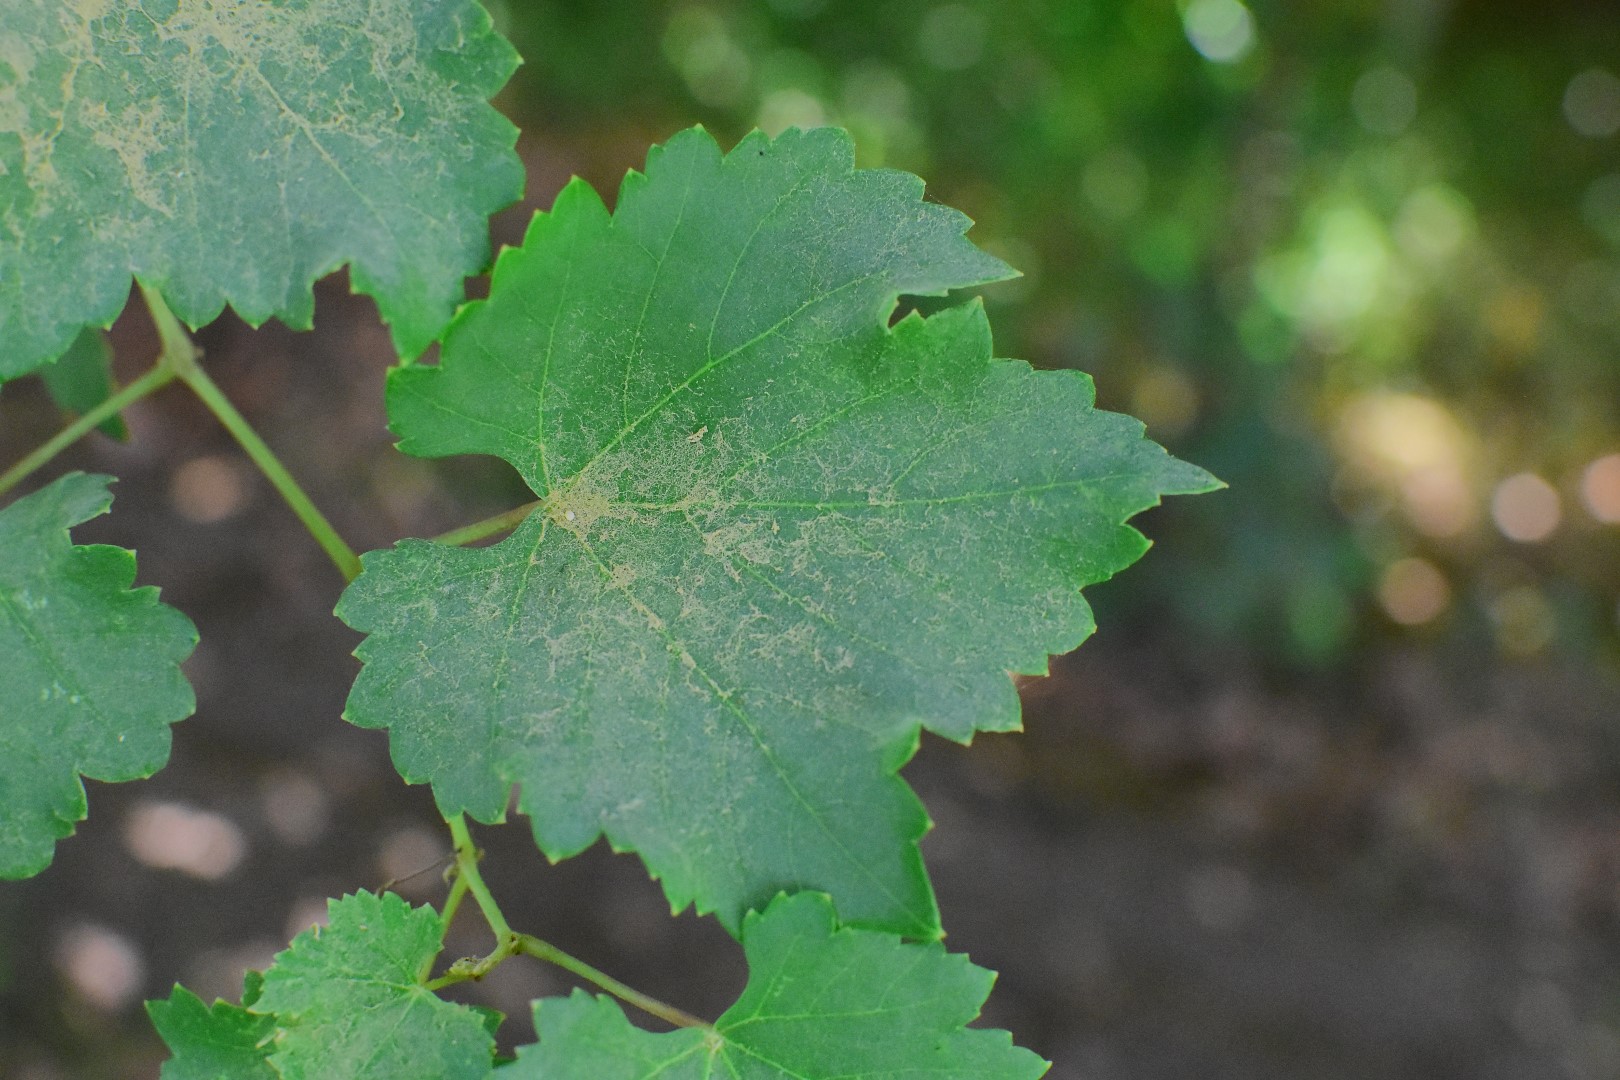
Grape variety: Deas Al-Annz